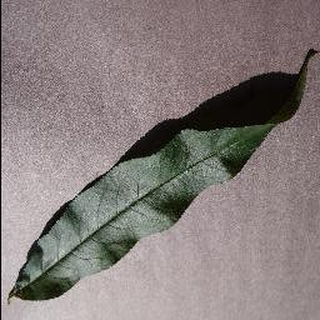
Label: healthy_peach